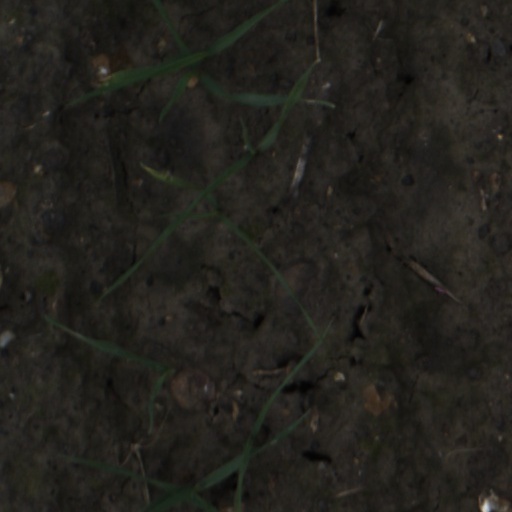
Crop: wheat